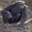
Label: chimpanzee